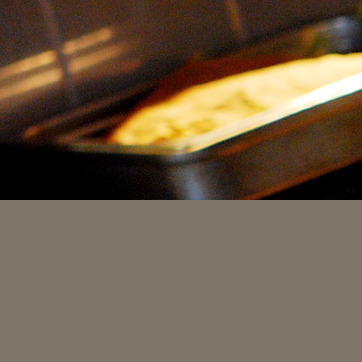
Material: metal